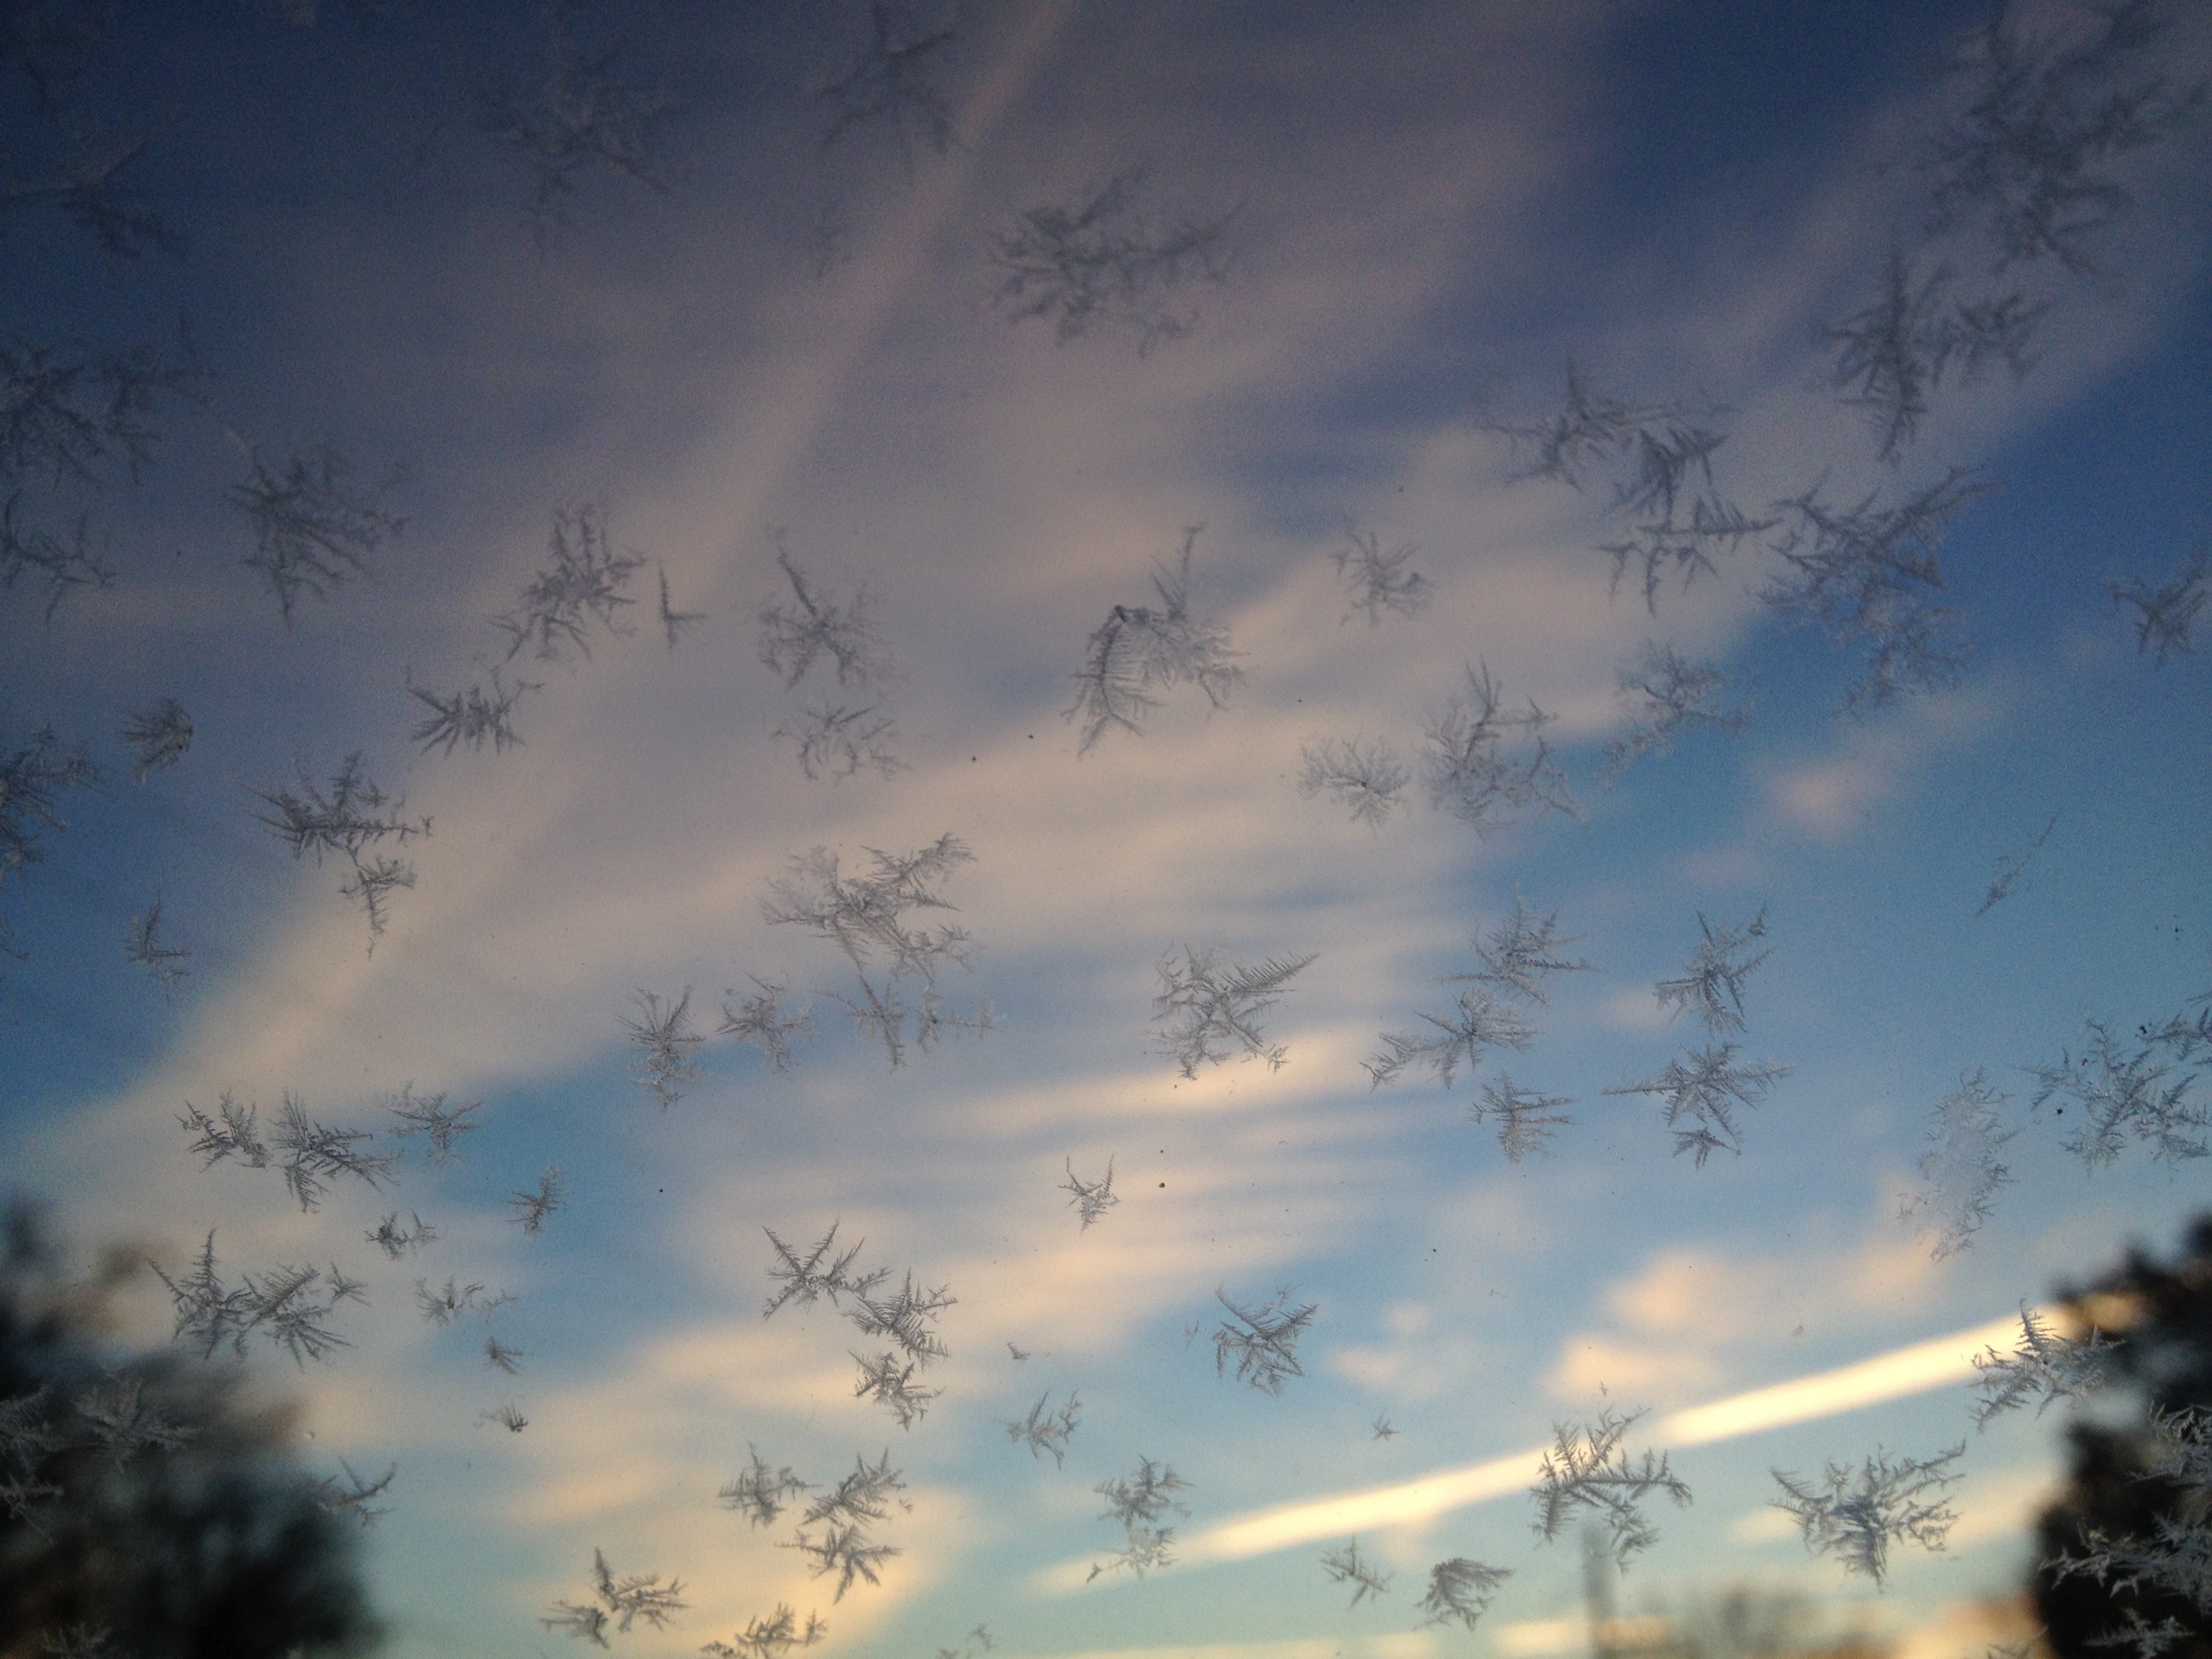
branch, cloud, sky, sunrise, sunset, sunlight, morning, dawn, atmosphere, dusk, evening, meteorological phenomenon, atmosphere of earth